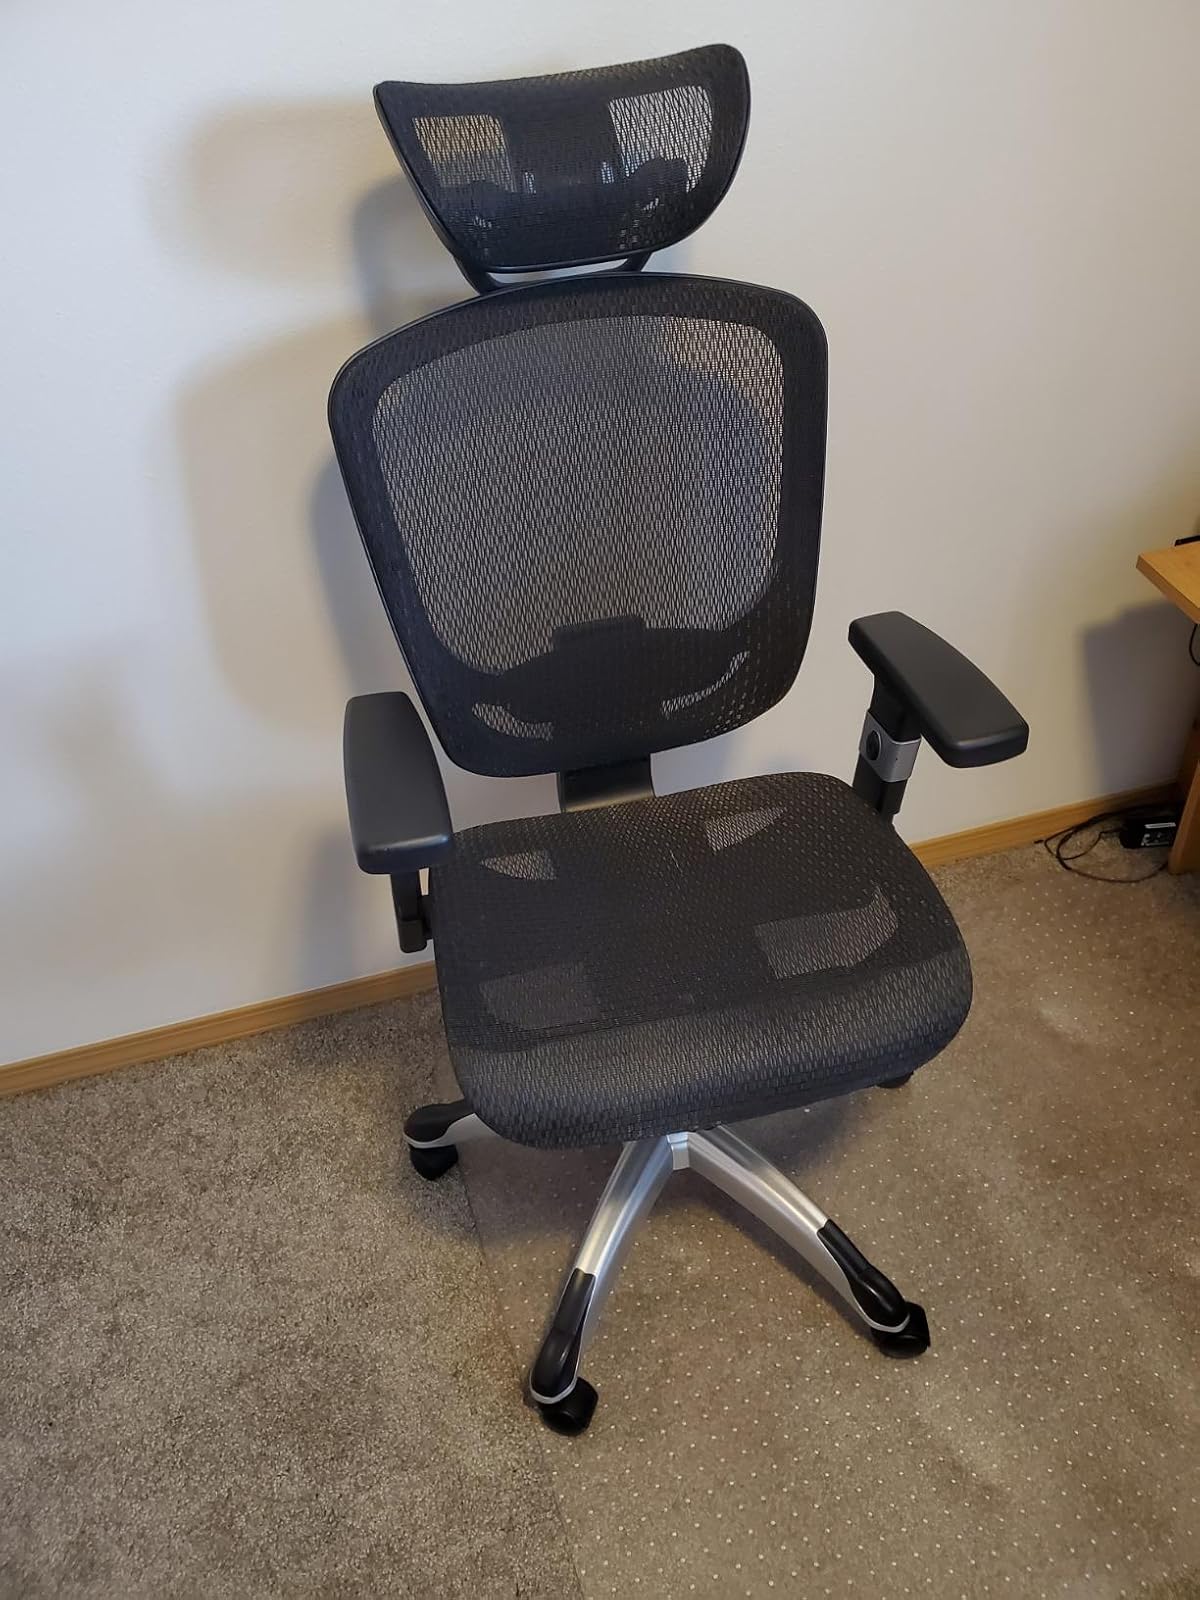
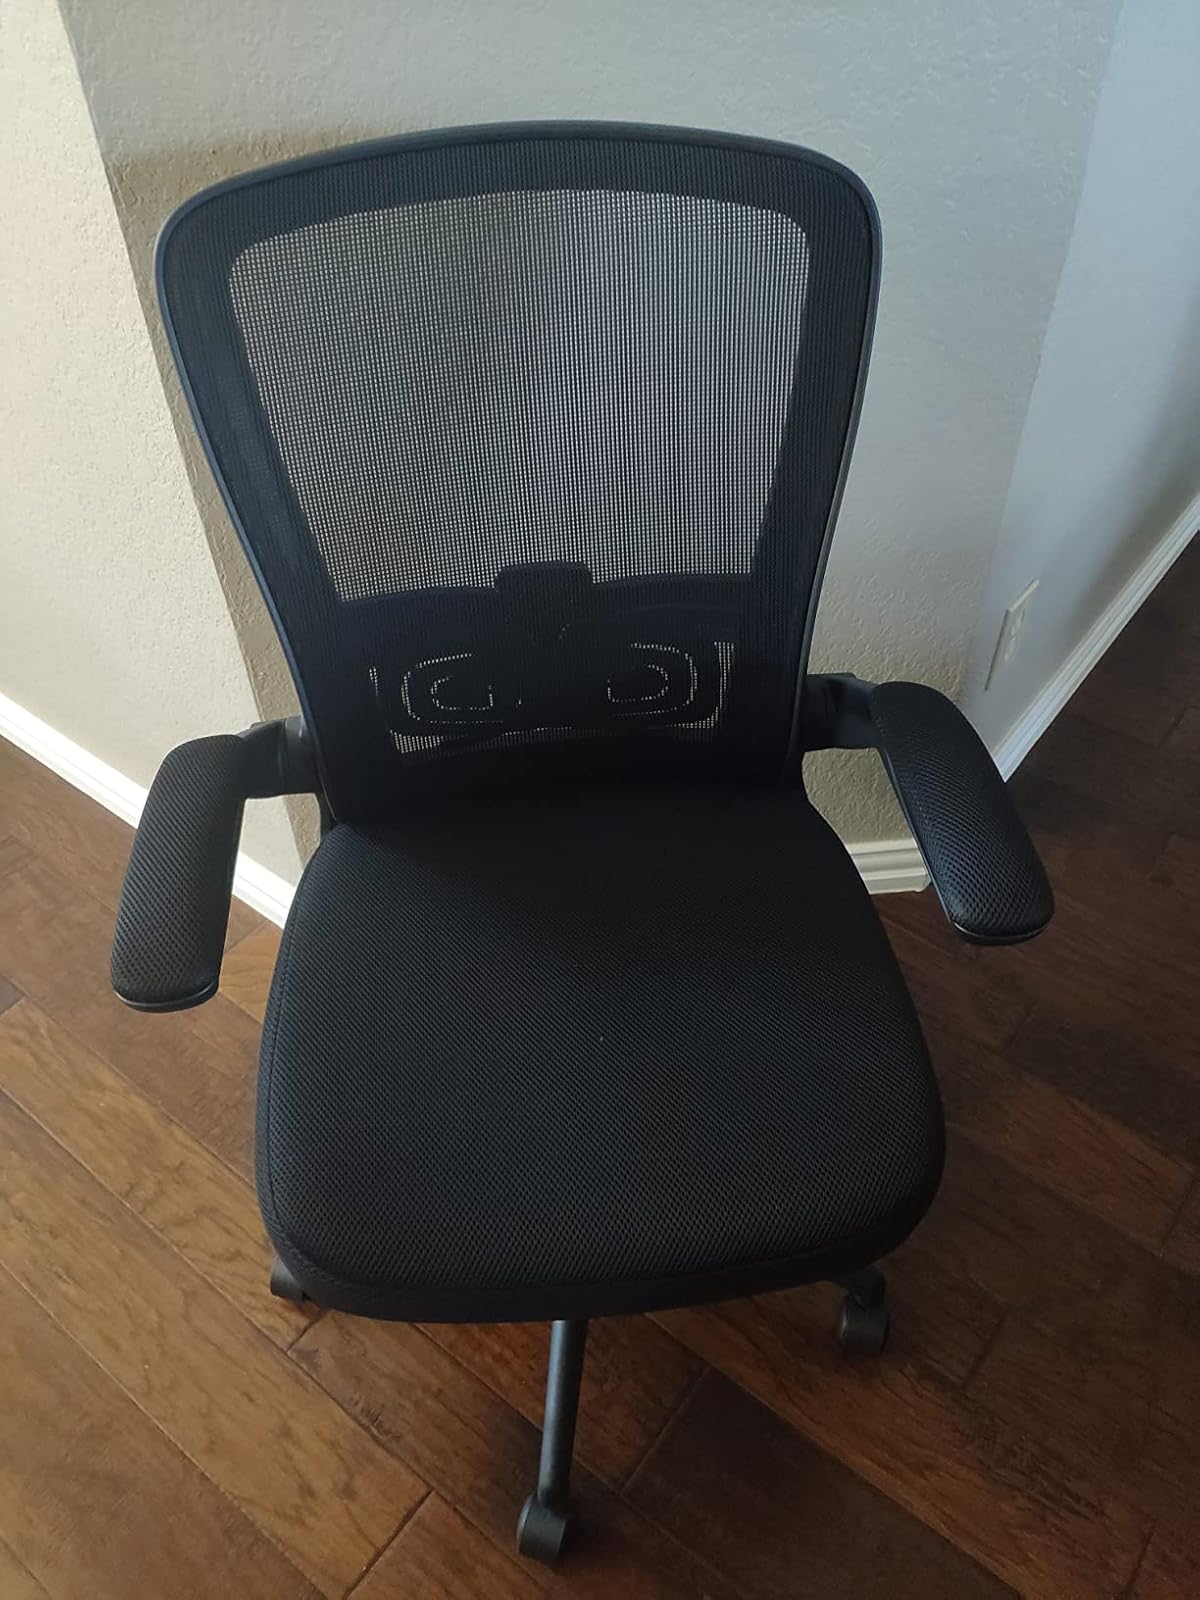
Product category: items_chair
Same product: no